Ruspoli family

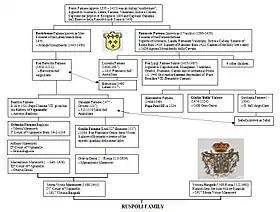

Vittoria's husband, Sforza Vicino, descended from the Farnese family from both his mother's and his father's side (see the image on the right). From his father's side he inherited the fiefdom of Vignanello (from the wedding between Sfortia Marescotti and Ortesia Farnese Countess of Vignanello). His grandmother was Giulia Farnese. The entire branch of the Farnese (Dukes of Latera) became extinct and the descendants of the Marescottis (later called Ruspolis by will of Vittoria Ruspoli) kept the fiefdom and the Castello Ruspoli in Vignanello up to our days.